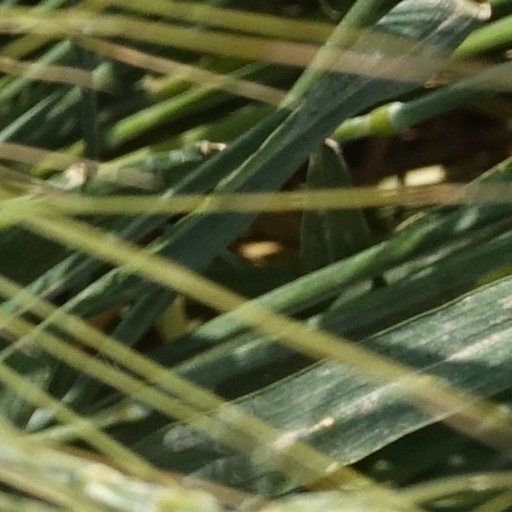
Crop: wheat